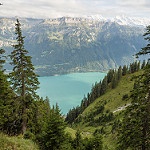
Label: mountain